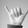
ASL letter: Y